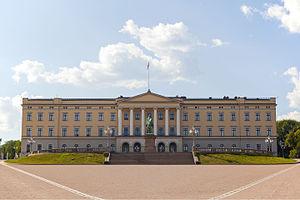
Le palais royal d'Oslo est la résidence officielle de la famille royale de Norvège.